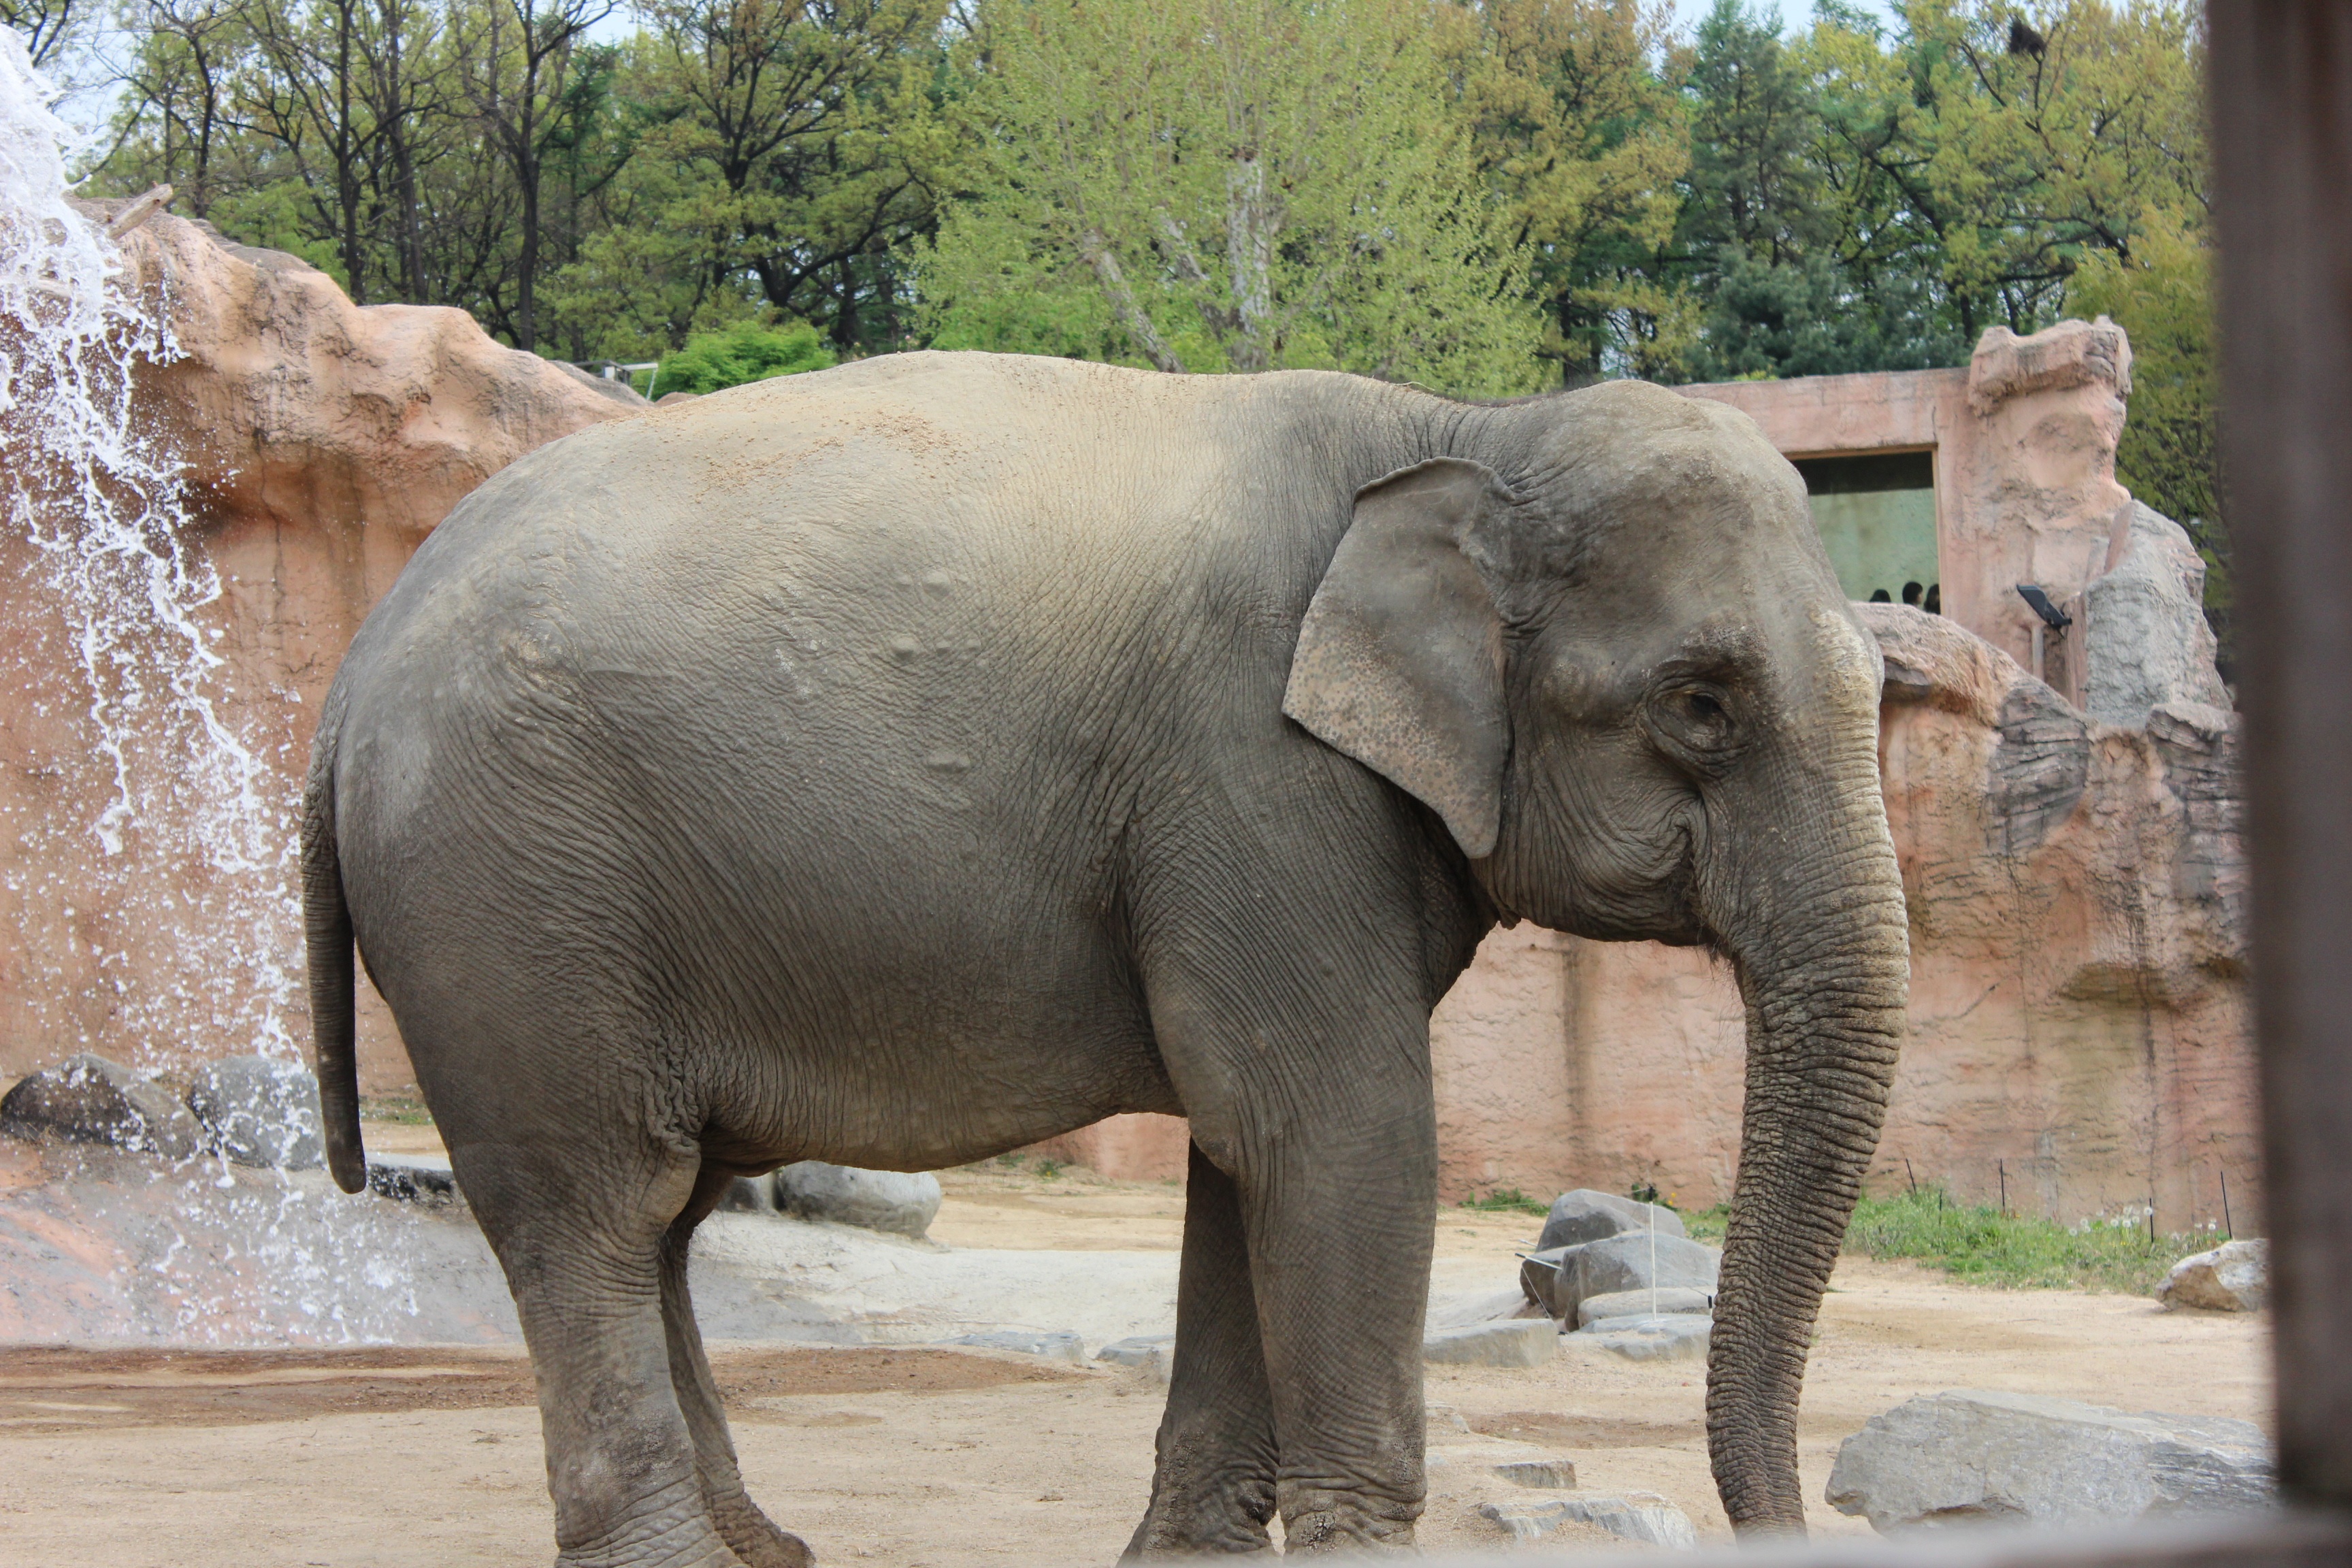
wildlife, zoo, mammal, fauna, elephant, safari, telegraph, indian elephant, african elephant, elephants and mammoths